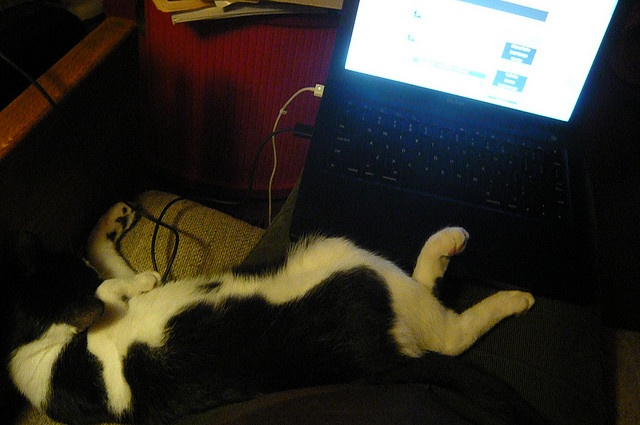
A cat is laying partially on a turned on laptop.
A cat laying in front of a laptop.
A cat laying down near a laptop computer.
A cute cat laying down near a monitor.
The cat is lying down in front of the computer.